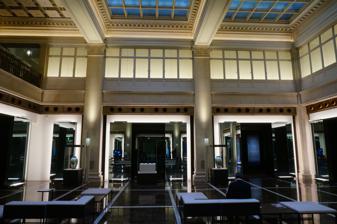
Building: Seikadō Bunko Art Museum
Country: Japan
Year built: 1992
Art museum in Tokyo, Japan Seikadō Bunko Art Museum 静嘉堂文庫美術館 Seikado Bunko Art Museum in the Meiji Seimei Kan . Established 1992 (Setagaya) 2022 (Chiyoda) Location Setagaya , Tokyo , Japan Chiyoda , Tokyo, Japan Type Art museum Website http://www.seikado.or.jp/en/index.html Seikadō Bunko Art Museum ( 静嘉堂文庫美術館 ) is a museum of East Asian art that opened in Setagaya , Tokyo in 1992. The museum's gallery moved to Meiji Seimei Kan in Marunouchi in Chiyoda, Tokyo in October 2022, but the foundation continues to operate and manage its collection in its former building in Setagaya. History Seikado Bunko Art Museum, Seatagaya. The core collection of the museum was created by Yanosuke Iwasaki (1851–1908), the second president of Mitsubishi in its earliest form. " Seikado " was the studio-name of this corporate leader. In the 1890s, Yanosuke began collecting artworks and manuscripts. The process of collecting was continued by his son, Koyata Iwasaki (1879–1945), Mitsubishi's fourth president. In 1940, Koyata established The Seikado Foundation and opened the Seikado Bunko Library which was composed of books from his personal collection (80,000 Japanese volumes and 120,000 Chinese volumes. In 1992, in commemoration of hundredth anniversary of the founding of the Seikado collection, this museum galleries were opened to the public. Collection The Seikado Bunko Museum houses 200,000 classic books and 6,500 East Asian cultural artifacts. As of September 2023, the Japanese government has designated 7 of these items as National Treasures and 84 as Important Cultural Properties . The museum's collection occupies an important place among private collections in Japan. The museum has four small galleries and only a few thematic exhibitions per year. As a result, only a small portion of the collection is on display at any one time. See also List of National Treasures of Japan (crafts: others) List of National Treasures of Japan (crafts: swords) List of National Treasures of Japan (writings: Japanese books) Notes